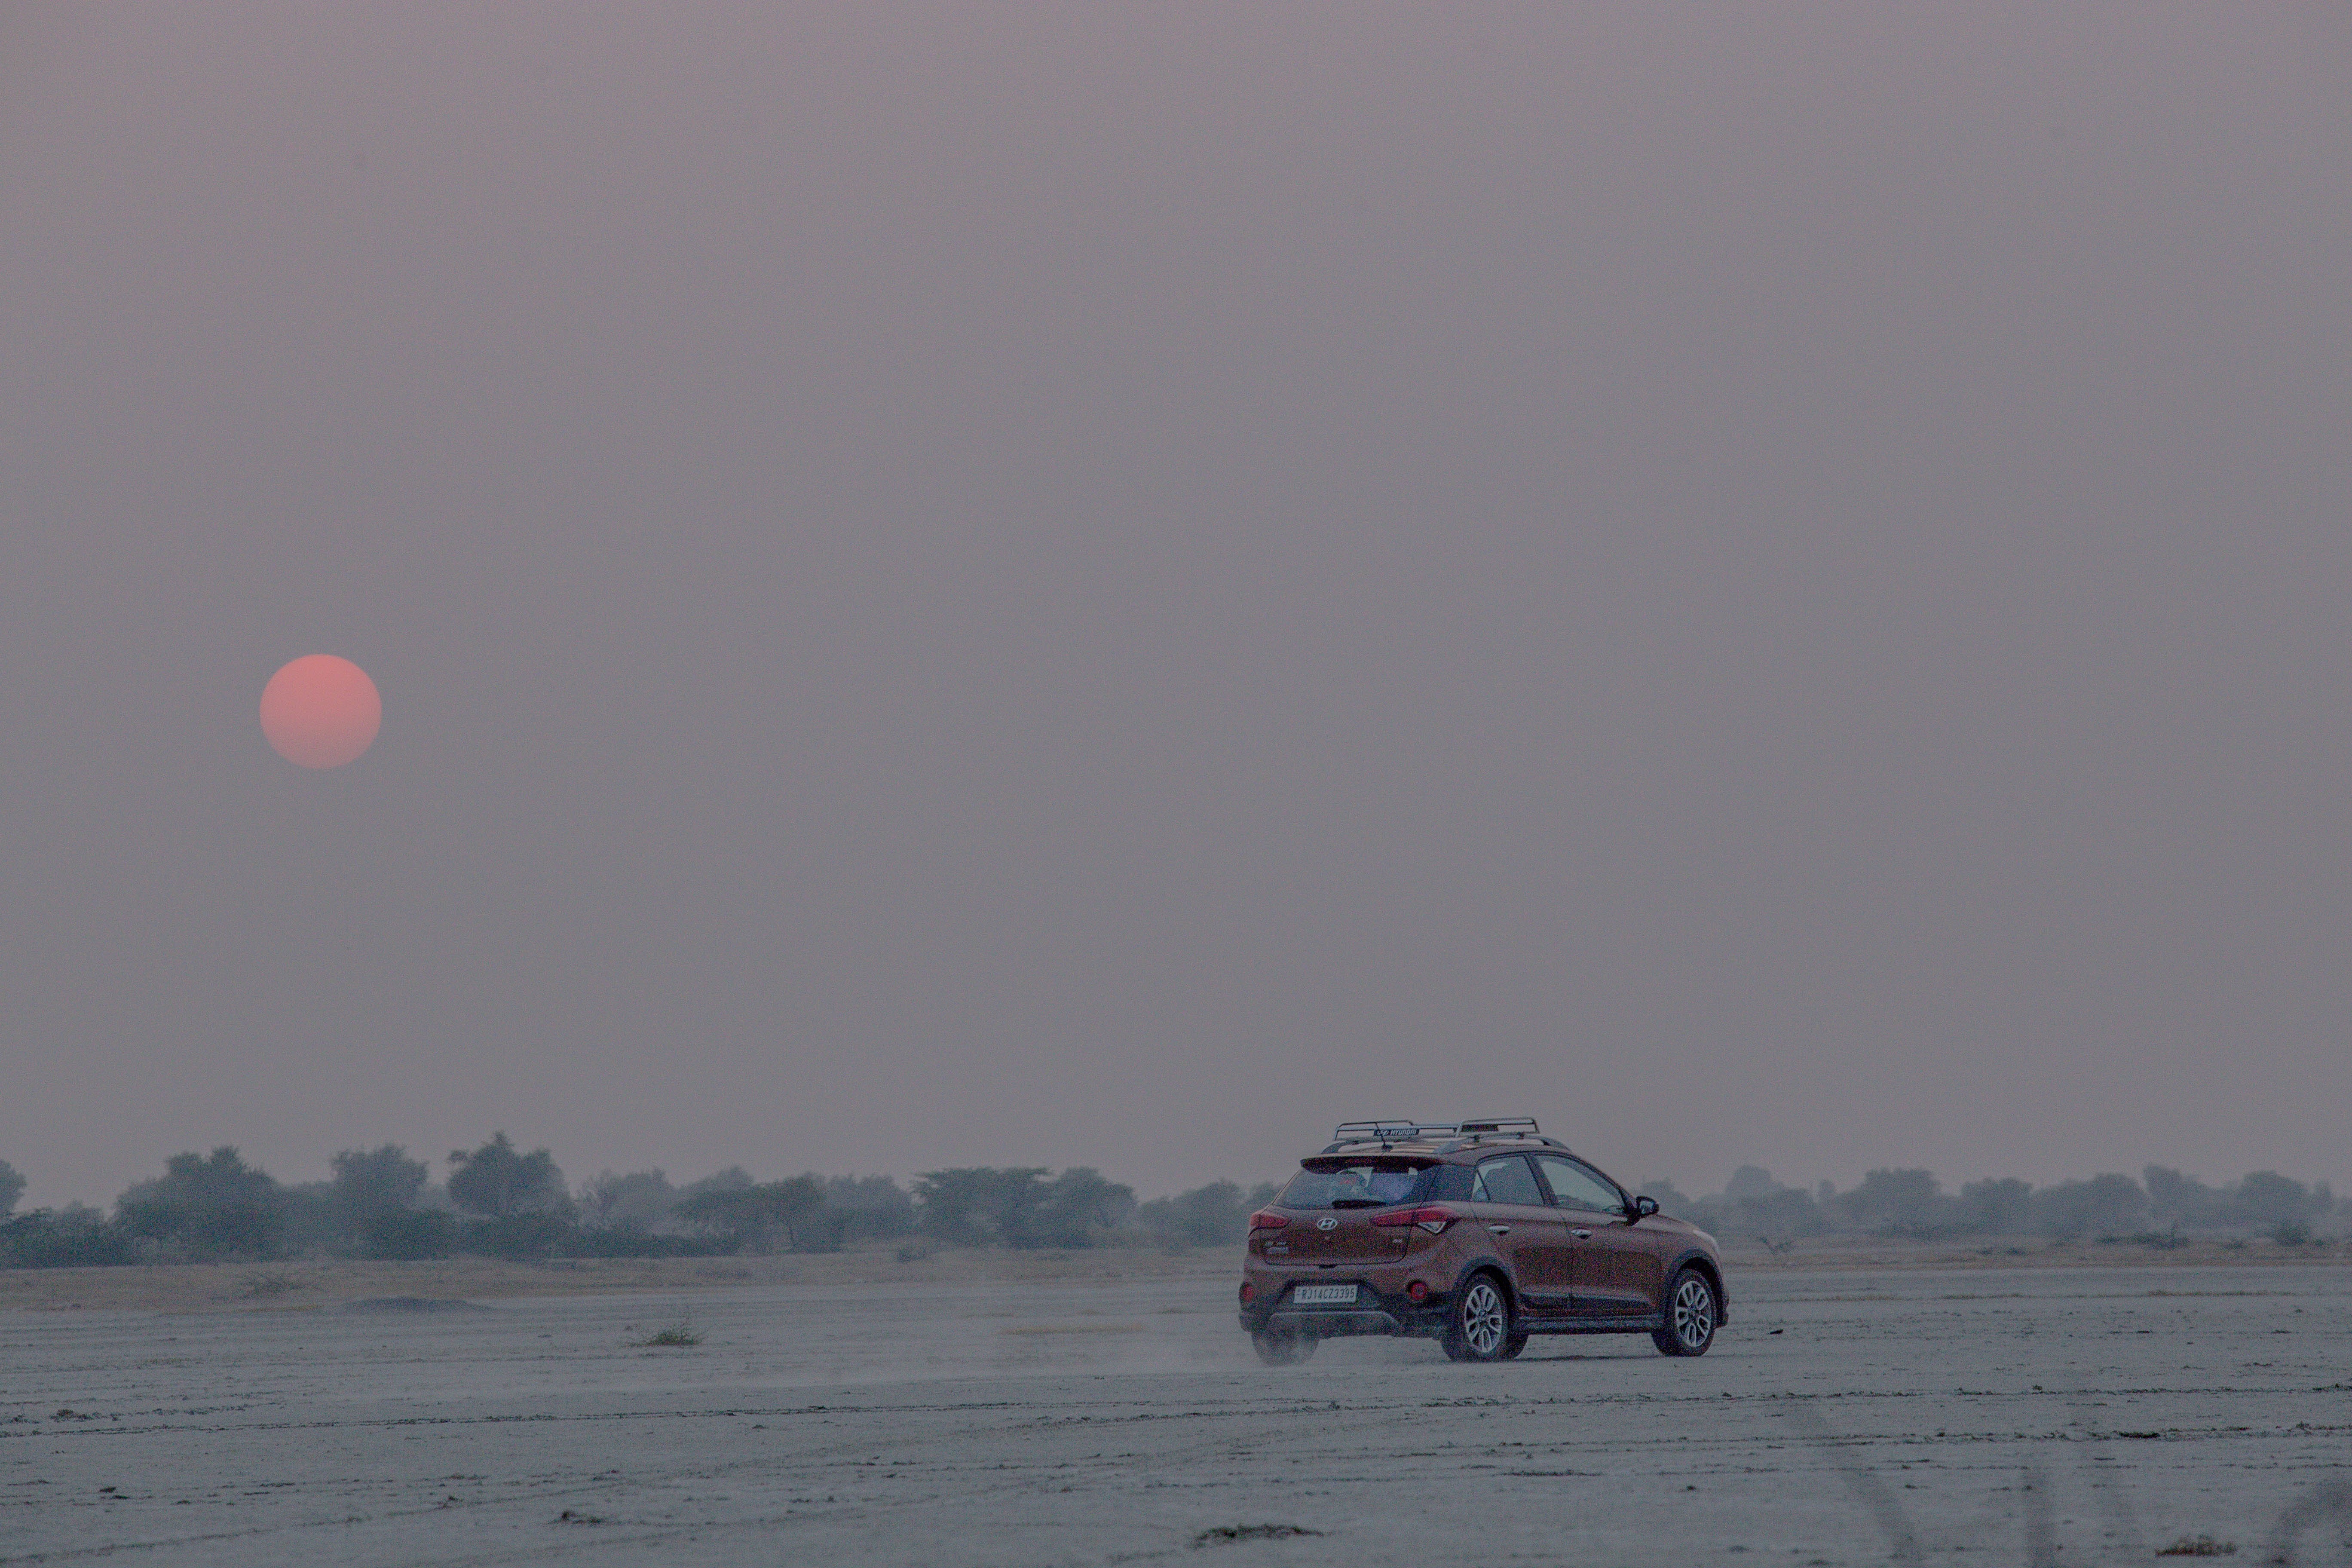
beach, sea, sand, snow, vehicle, weather, natural environment, atmospheric phenomenon, atmosphere of earth